Albrecht Metzger

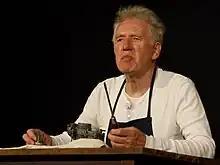
Albrecht Metzger as comedian of the ' in ' in "", Niederstetten, 16 November 2012

Albrecht Metzger (born 1945 in Unteraichen near Stuttgart) is a German journalist, actor, television presenter, film director and cabaretist.